Campaign hat

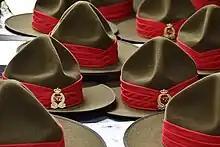
New Zealand Army felt campaign hats or "Lemon Squeezers" are adorned with coloured puggarees

At least as early as 1893, hats of the Stetson Boss of the Plains type were being creased into pointed tops by British South Africa Company (BSAC) scouts in Africa. When designing the iconic uniform for Boy Scouts, Robert Baden-Powell drew on the hat worn by Frederick Russell Burnham, the celebrated American scout, during his service as Chief of Scouts in the BSAC and the British Army in the 1890s. The 1,200 Canadian troops serving under Baden-Powell were the first to wear the campaign hat as a part of their official uniform, and this very likely influenced Baden-Powell's decision to order 10,000 of the hats for the British troops.